Hindustani-speaking world

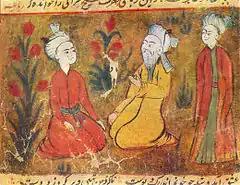
Amir Khusrau, one of the earliest writers in the Hindustani Language.

The Hindustani-speaking world, encompasses the regions where the Hindustani language is spoken. This includes countries and territories where Hindustani, in its various forms (including Standard Hindi and Standard Urdu), serves as an official, administrative, cultural, or widely spoken language.